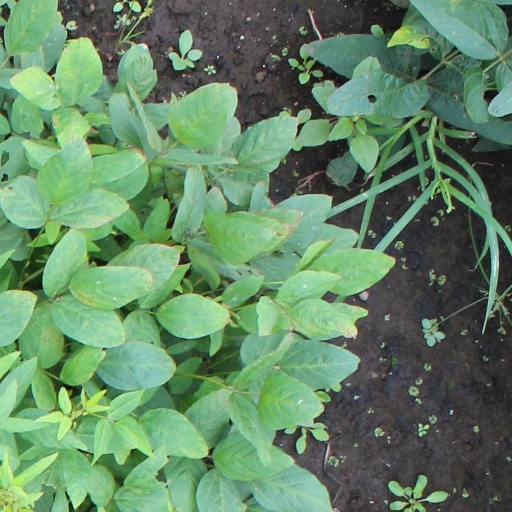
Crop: soybean